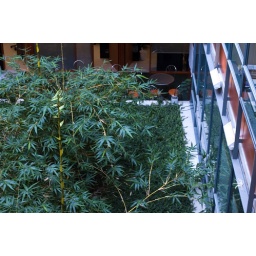
The atrium in the Computer Science &amp;amp; Engineering building (where my office is).